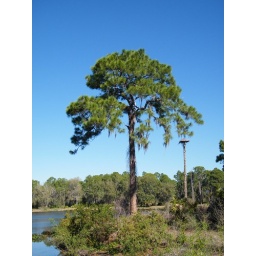
there's a great blue heron nest hidden in the crown of this pine tree